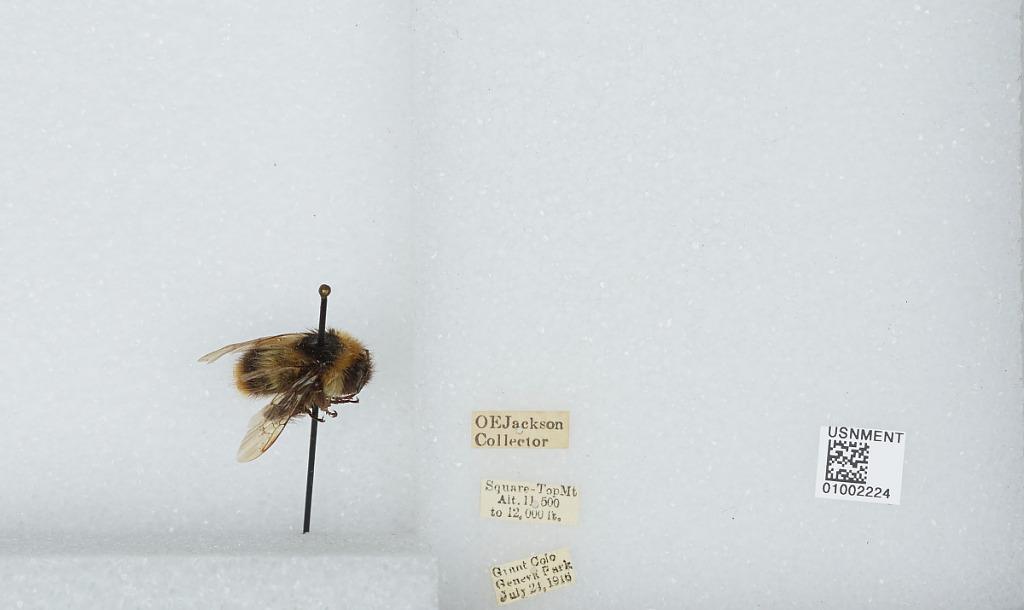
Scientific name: Bombus (Alpinobombus) balteatus Dahlbom
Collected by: O. Jackson
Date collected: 1916-7-24
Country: United States
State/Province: Colorado
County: Clear Creek
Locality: Geneva Park, Square Top Mountain
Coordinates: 39.5933, -105.763